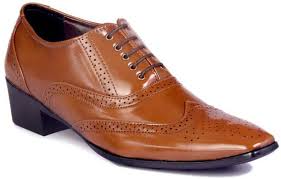
Label: Brogue